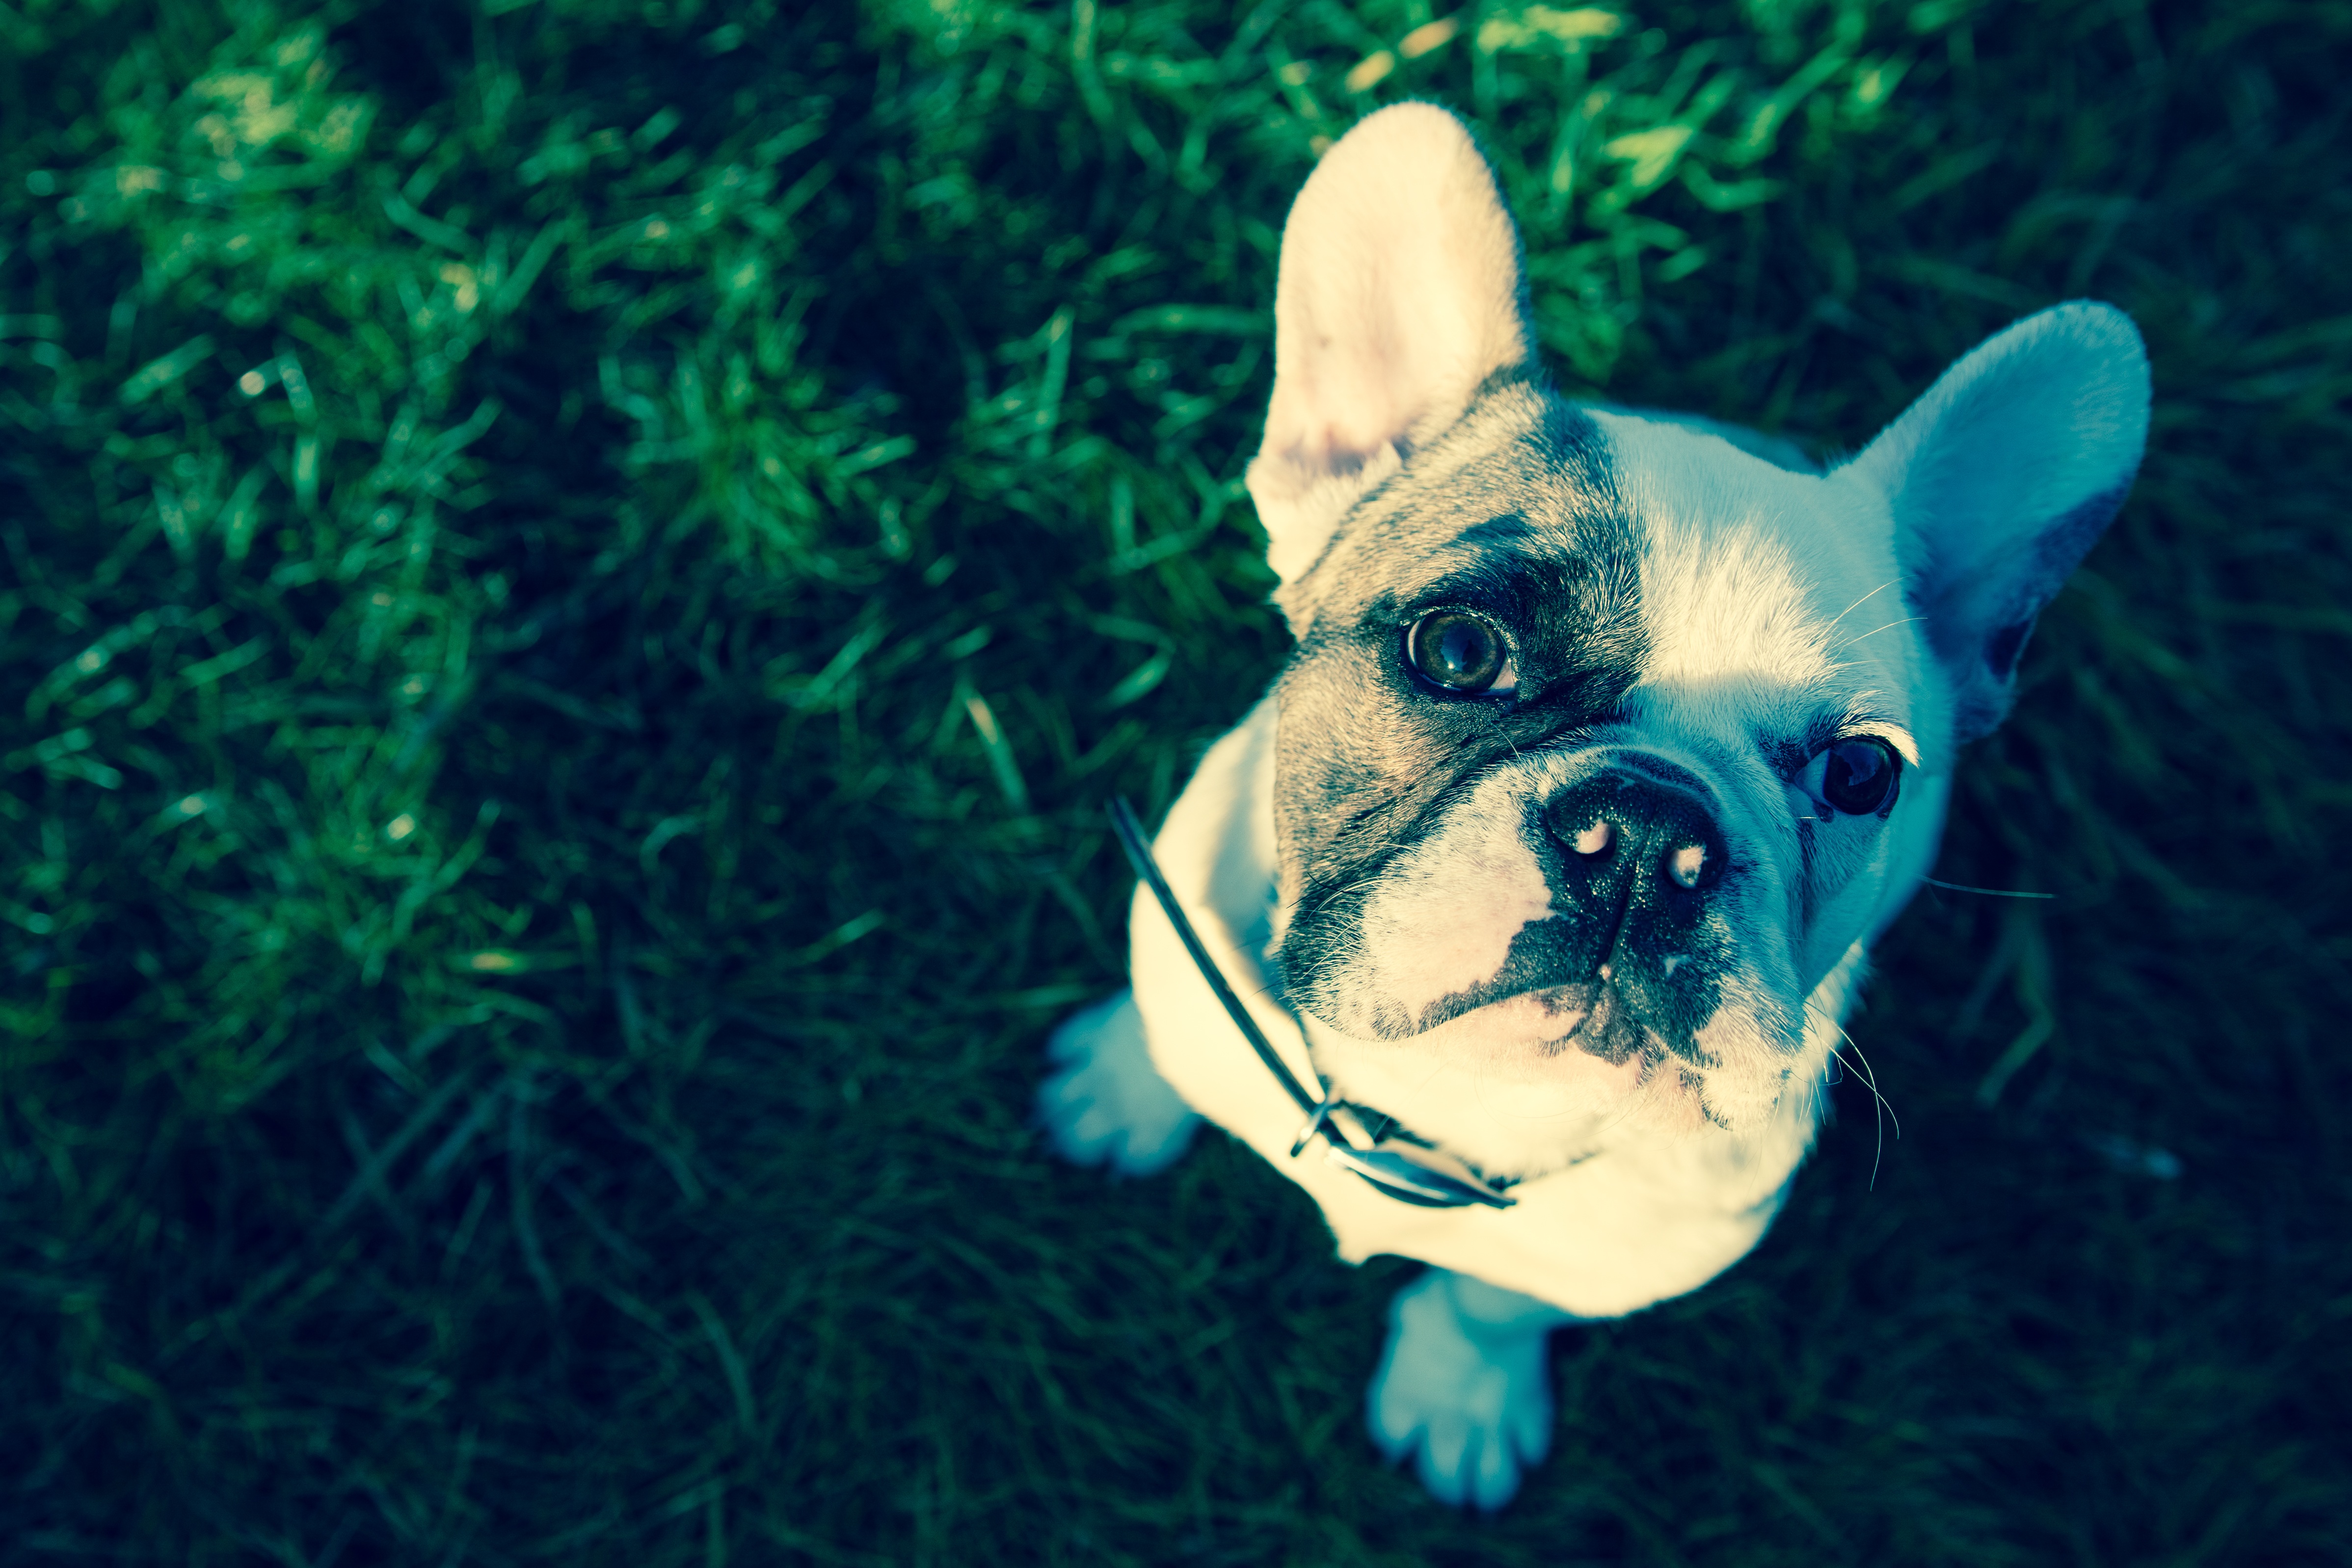
puppy, dog, mammal, blue, bulldog, vertebrate, french bulldog, boston terrier, dog like mammal